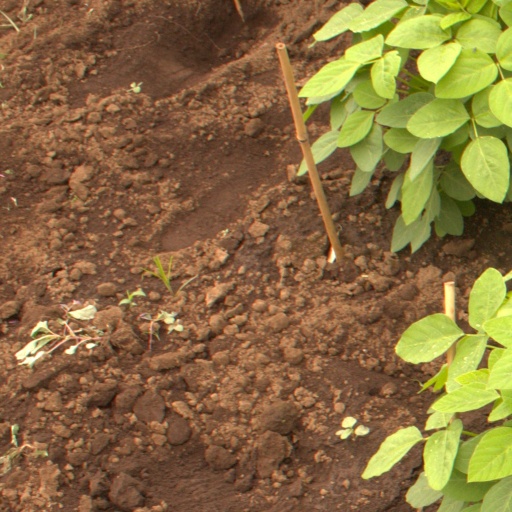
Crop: soybean